Sonodynamic therapy

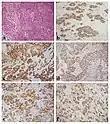
Morphologic and immunohistochemical features of Triple Negative Breast Cancer

12% of women in the US will be diagnosed with breast cancer. Metastasis and recurrence is a large challenge for deep-seated solid state tumors. SDT is currently being explored as a treatment method for breast cancer, while avoiding the side effects associated with current therapeutic methods. There has been shown success in utilizing SDT in animal and human clinical trials in reduction of tumor size through mitochondrial targeting to initiate apoptosis of tumor cells and autophagy and immune response regulation. However, there are still complications with proper therapeutic efficacy when used alone.